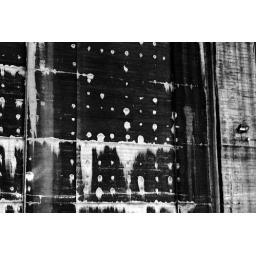
wall under the burrard street bridge